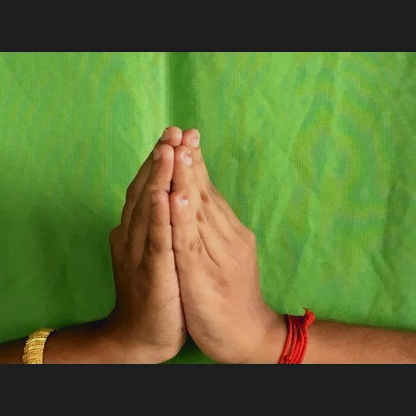
Mudra: Anjali